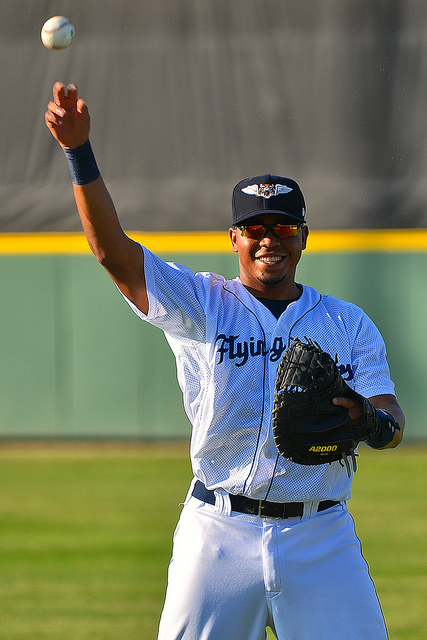
cầu thủ bóng chày ném quả bóng chày lên cao